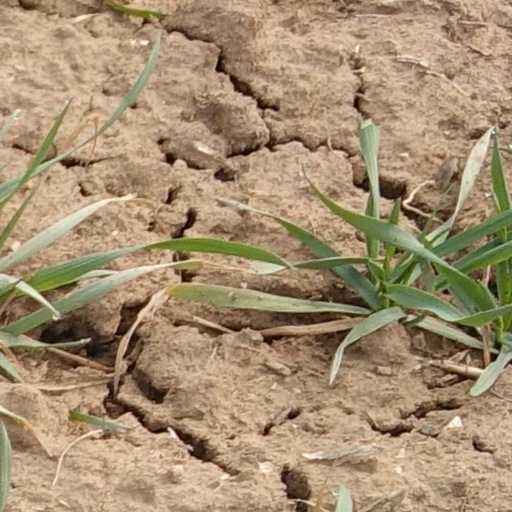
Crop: wheat